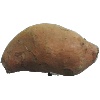
Label: potato_sweet